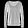
Label: Pullover